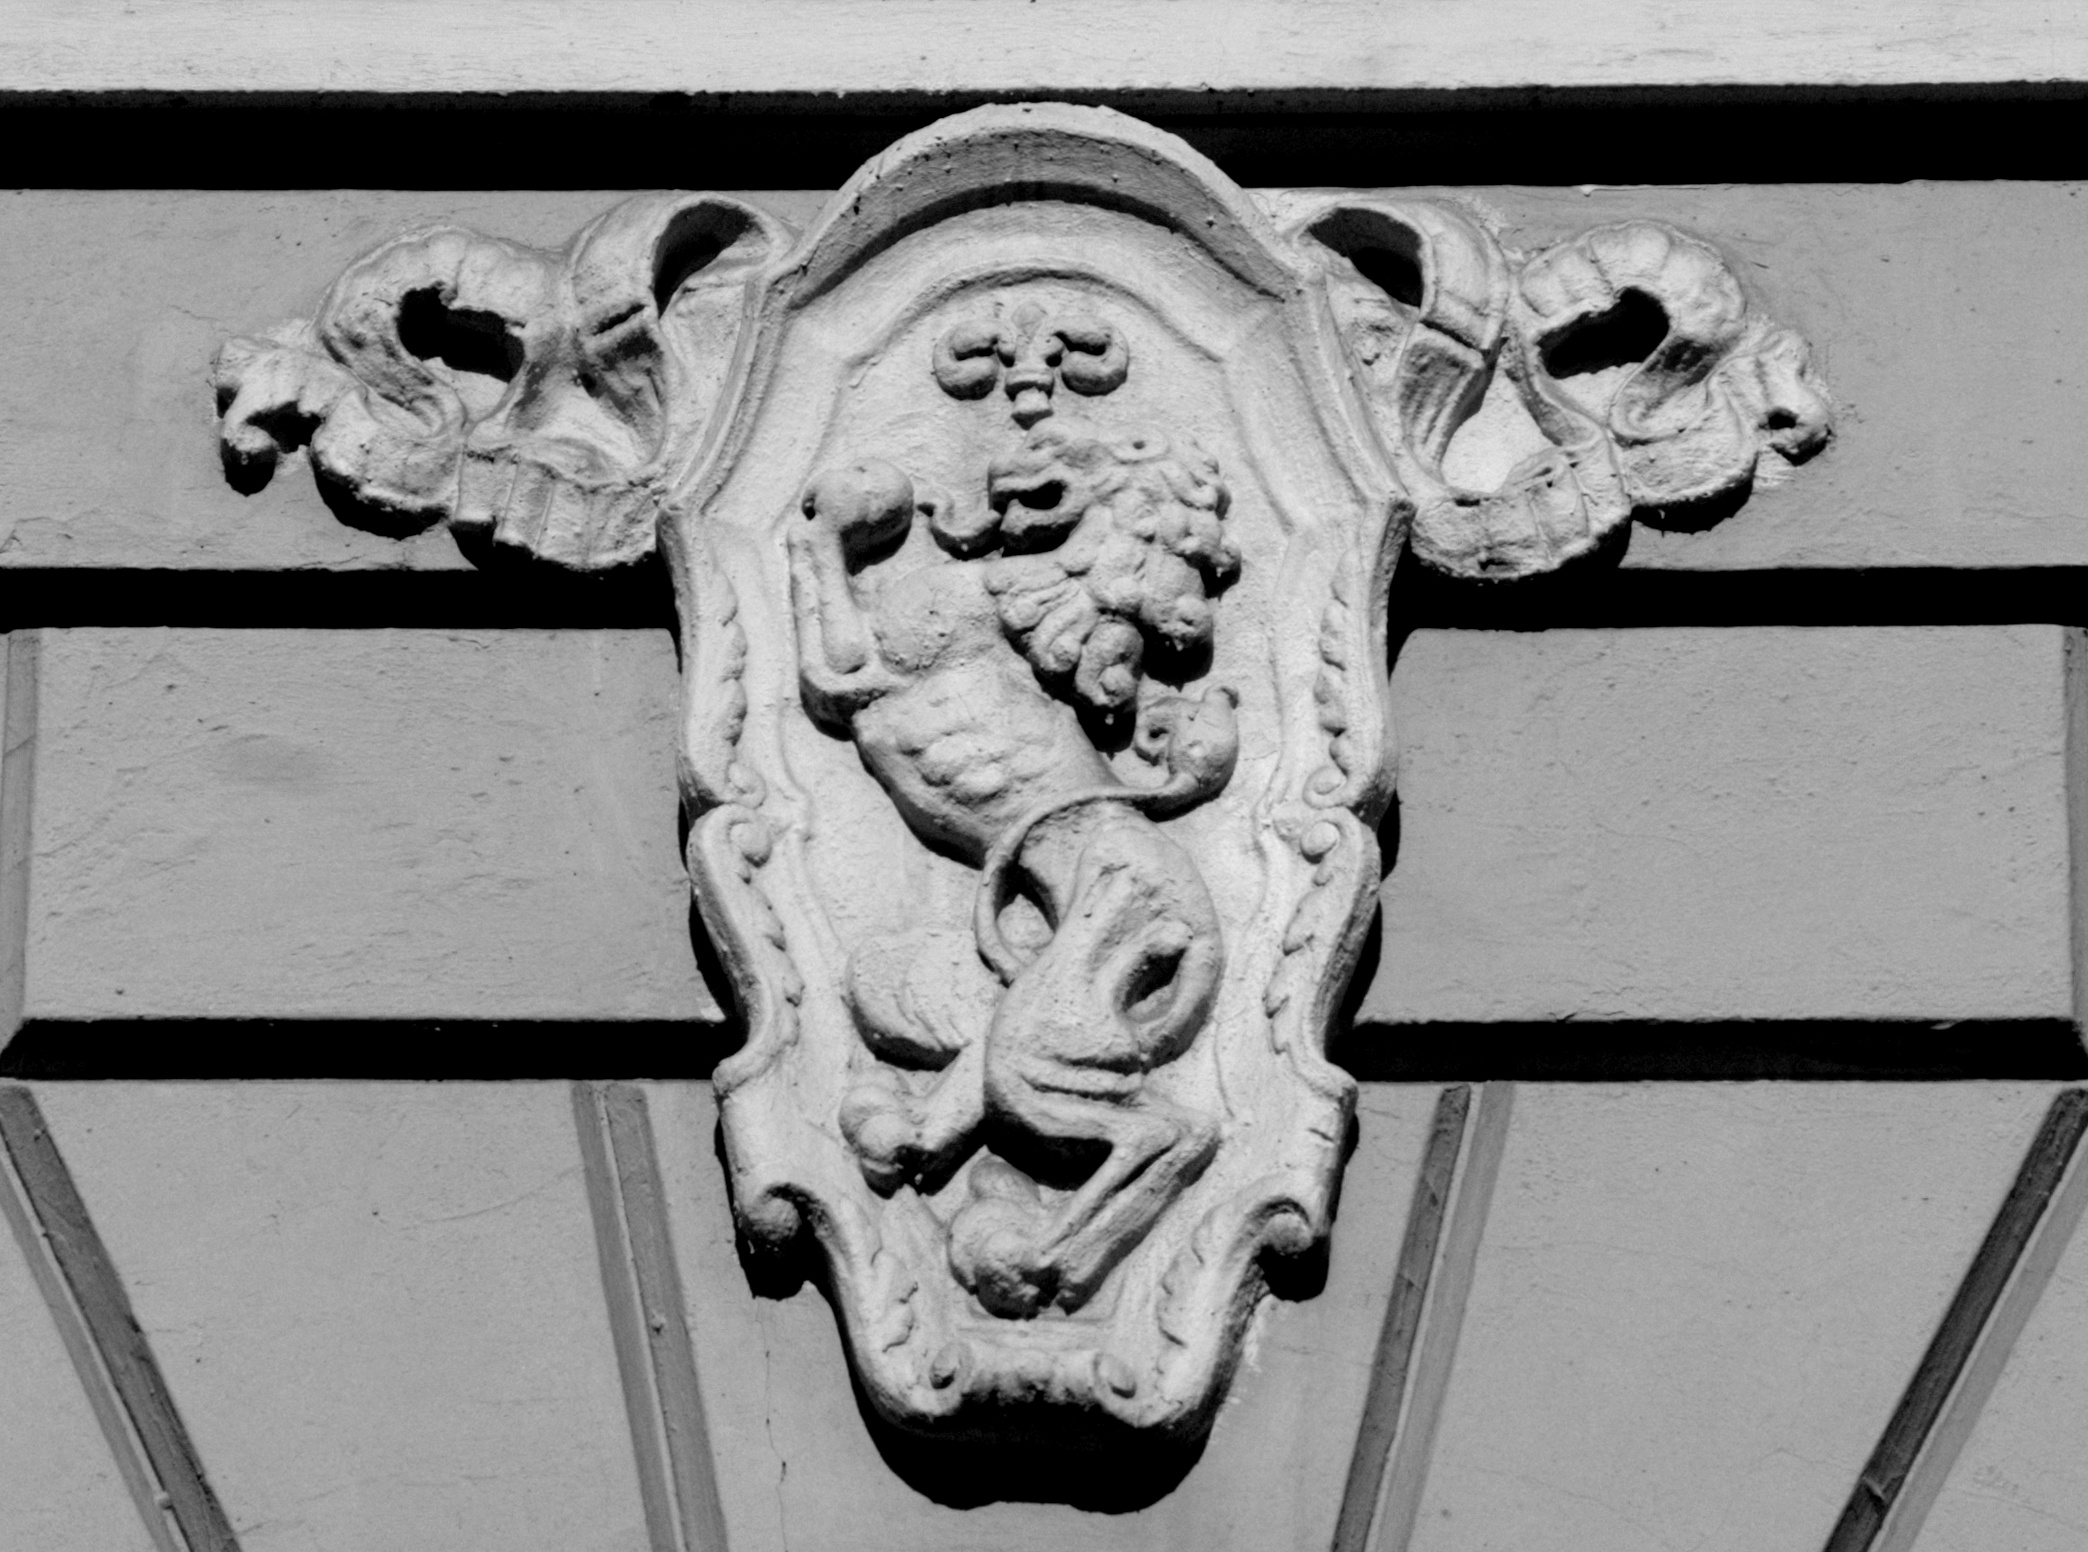
black and white, white, city, statue, nikon, black, monochrome, lion, gargoyle, bw, blackandwhite, sculpture, blackwhite, art, cool image, sketch, drawing, moscow, nikkor, carving, russia, d80, moskau, 18135mmf3556g, 18135mm, nikond80, moscou, monochrome photography, ancient history